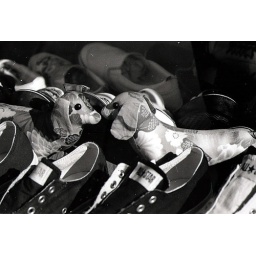
An old b/w film photo of a shoe store window display in Venice Beach. Taken in Spring 2006.